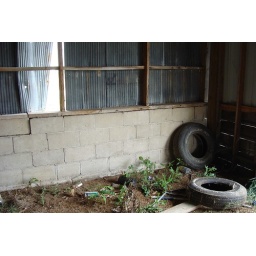
The plants are growing inside the barn in the spots where they can get light.